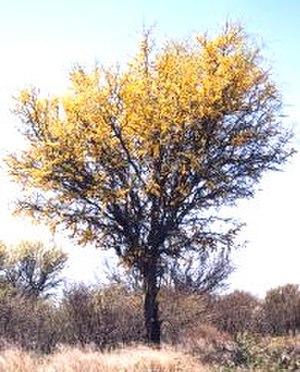
Geoffroea decorticans ou le Chañar est une espèce d’arbres de la famille des Fabaceae, à écorce jaunâtre et dont le fruit est doux et comestible. C'est un arbre moyen de bois moyennement dur et dense, bon pour faire de la charpente et du bois énergie.
La province de San Juan est une province de l'Argentine située à l'ouest du pays. Elle est limitée au nord par la province de La Rioja, au sud-est par la province de San Luis, au sud par la province de Mendoza et à l'ouest par la cordillère des Andes, qui la sépare du Chili.